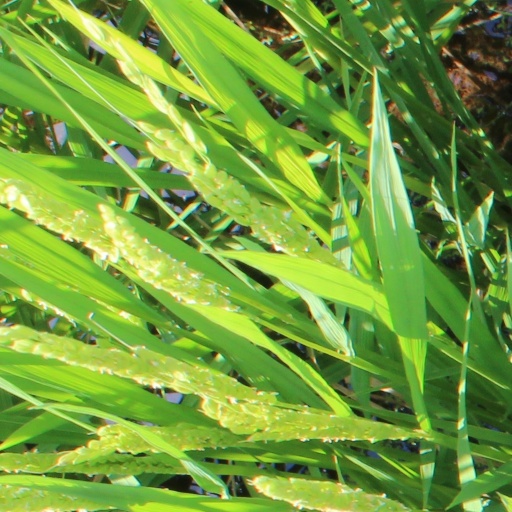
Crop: rice